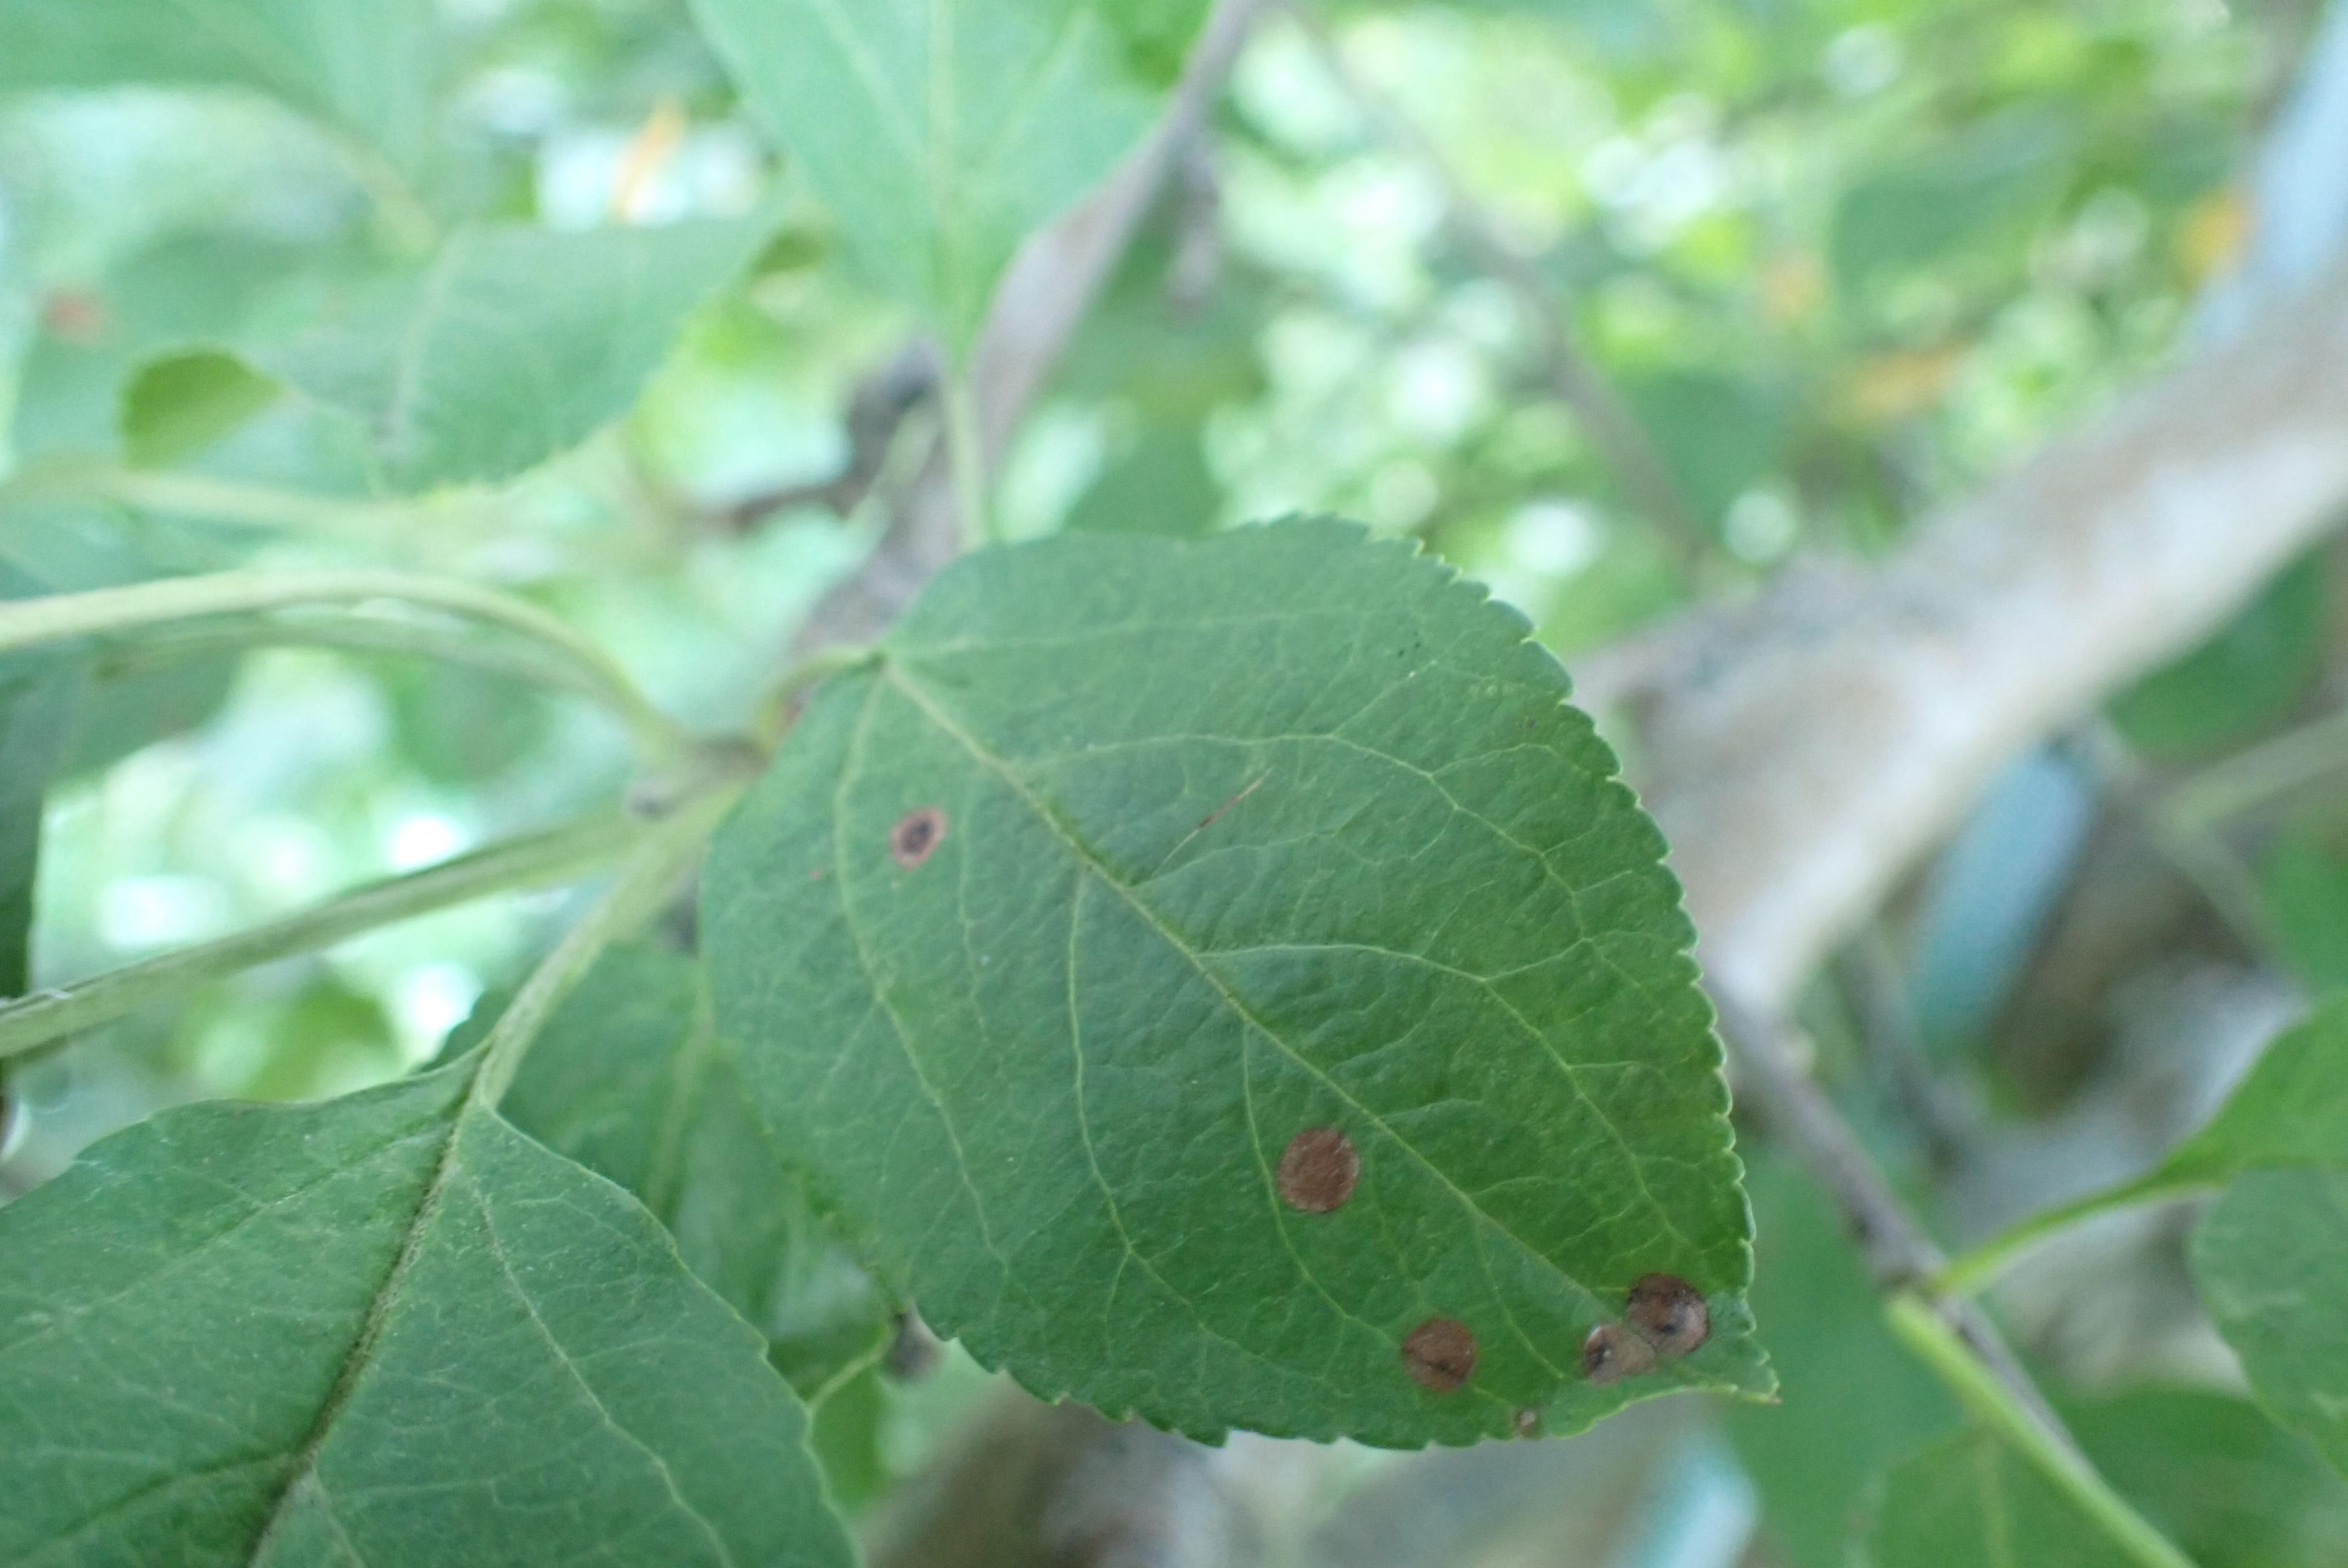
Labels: frog_eye_leaf_spot